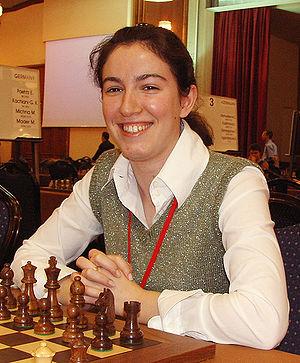
Yelena Dembo est une joueuse d'échecs grecque d'origine russe, née le 8 décembre 1983 à Penza. Elle a joué pour Israël jusqu'en 2000, puis pour la Grèce jusqu'en 2004. Maître international depuis 2003, elle a remporté la médaille de bronze au championnat d'Europe d'échecs individuel en 2005. Elle est inactive depuis 2013.